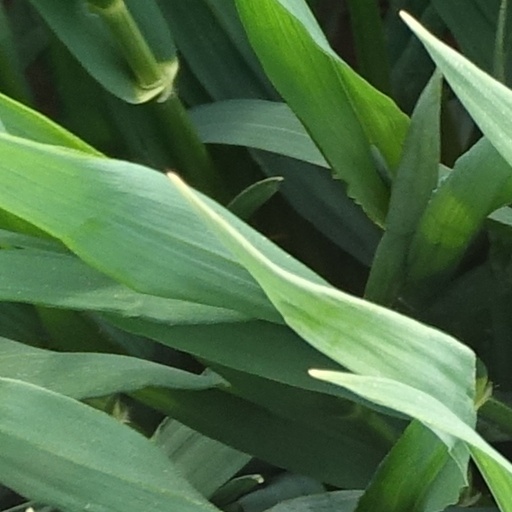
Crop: wheat